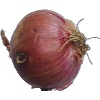
Label: Onion Red 1